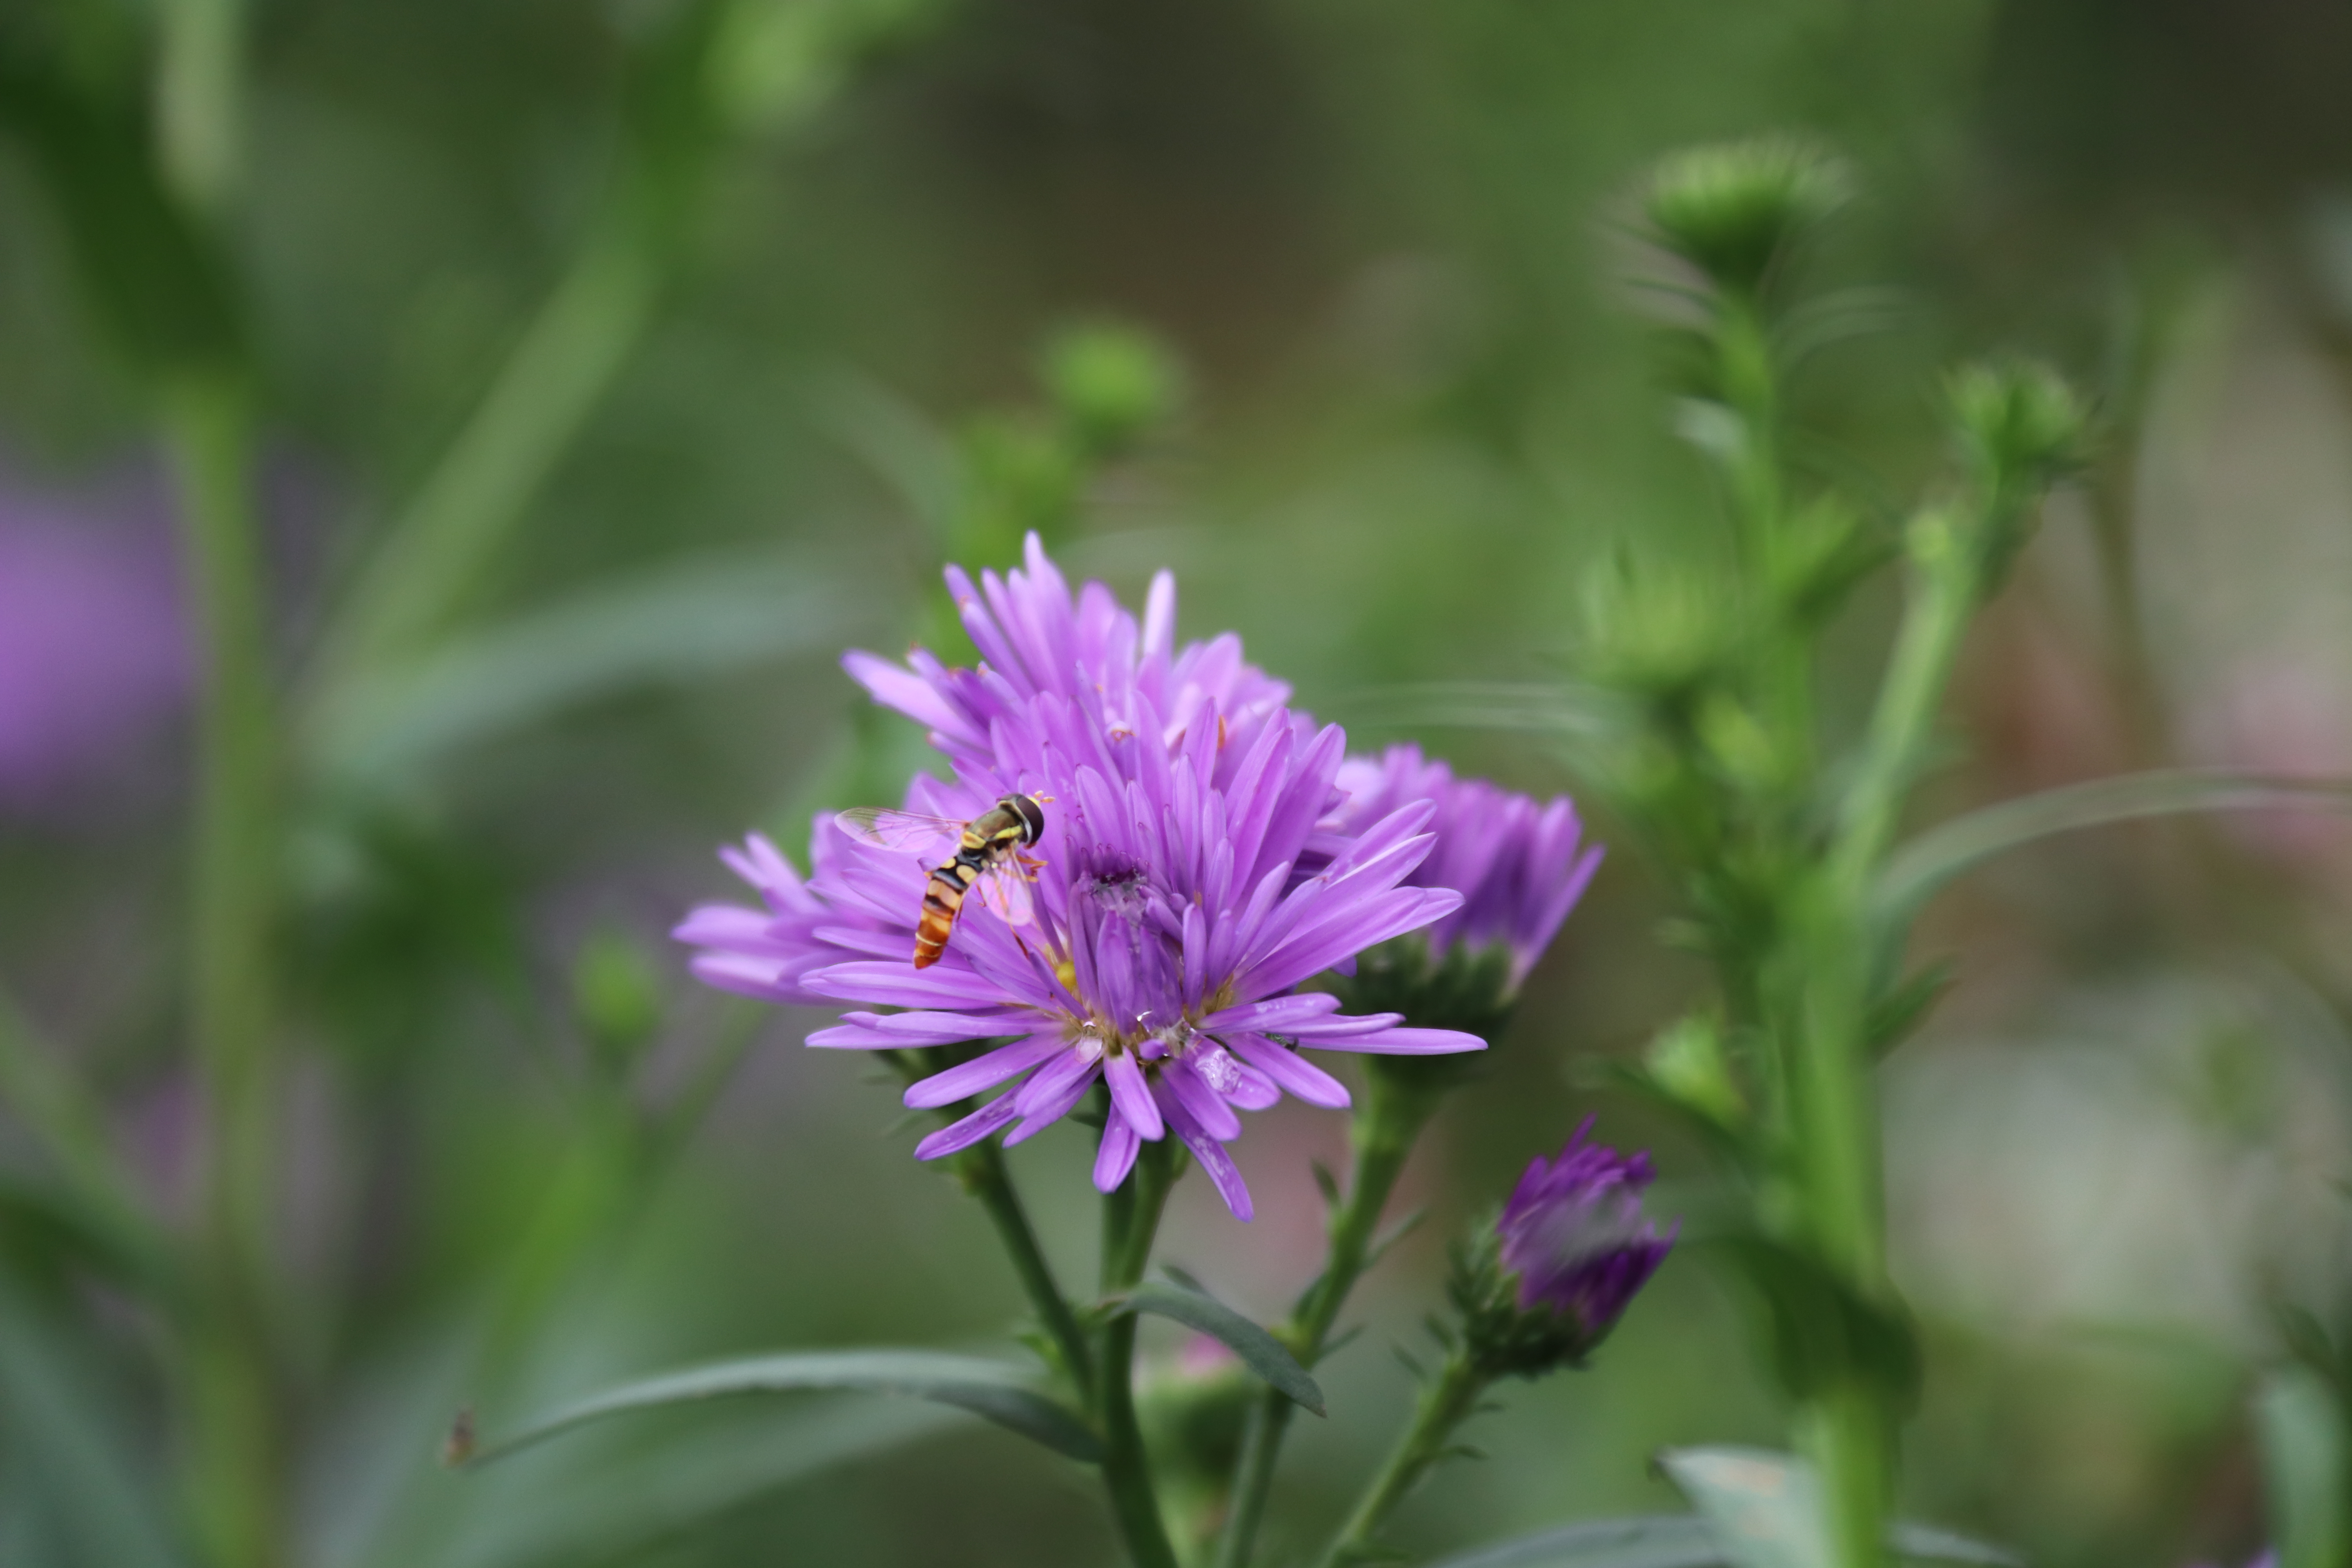
flower, flowering plant, plant, purple, petal, pink, botany, wildflower, leaf, grass, ironweed, annual plant, aster, herbaceous plant, shrub, perennial plant